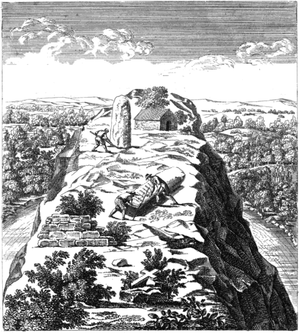
Gravure publiée en 1812 par Armand Maudet de Penhouet, présentant les bornes milliaires de Castennec (disparues depuis)
Bieuzy [bjøzi] est une ancienne commune française située dans le département du Morbihan, en région Bretagne, devenue, le 1ᵉʳ janvier 2019, une commune déléguée de la commune nouvelle de Pluméliau-Bieuzy.